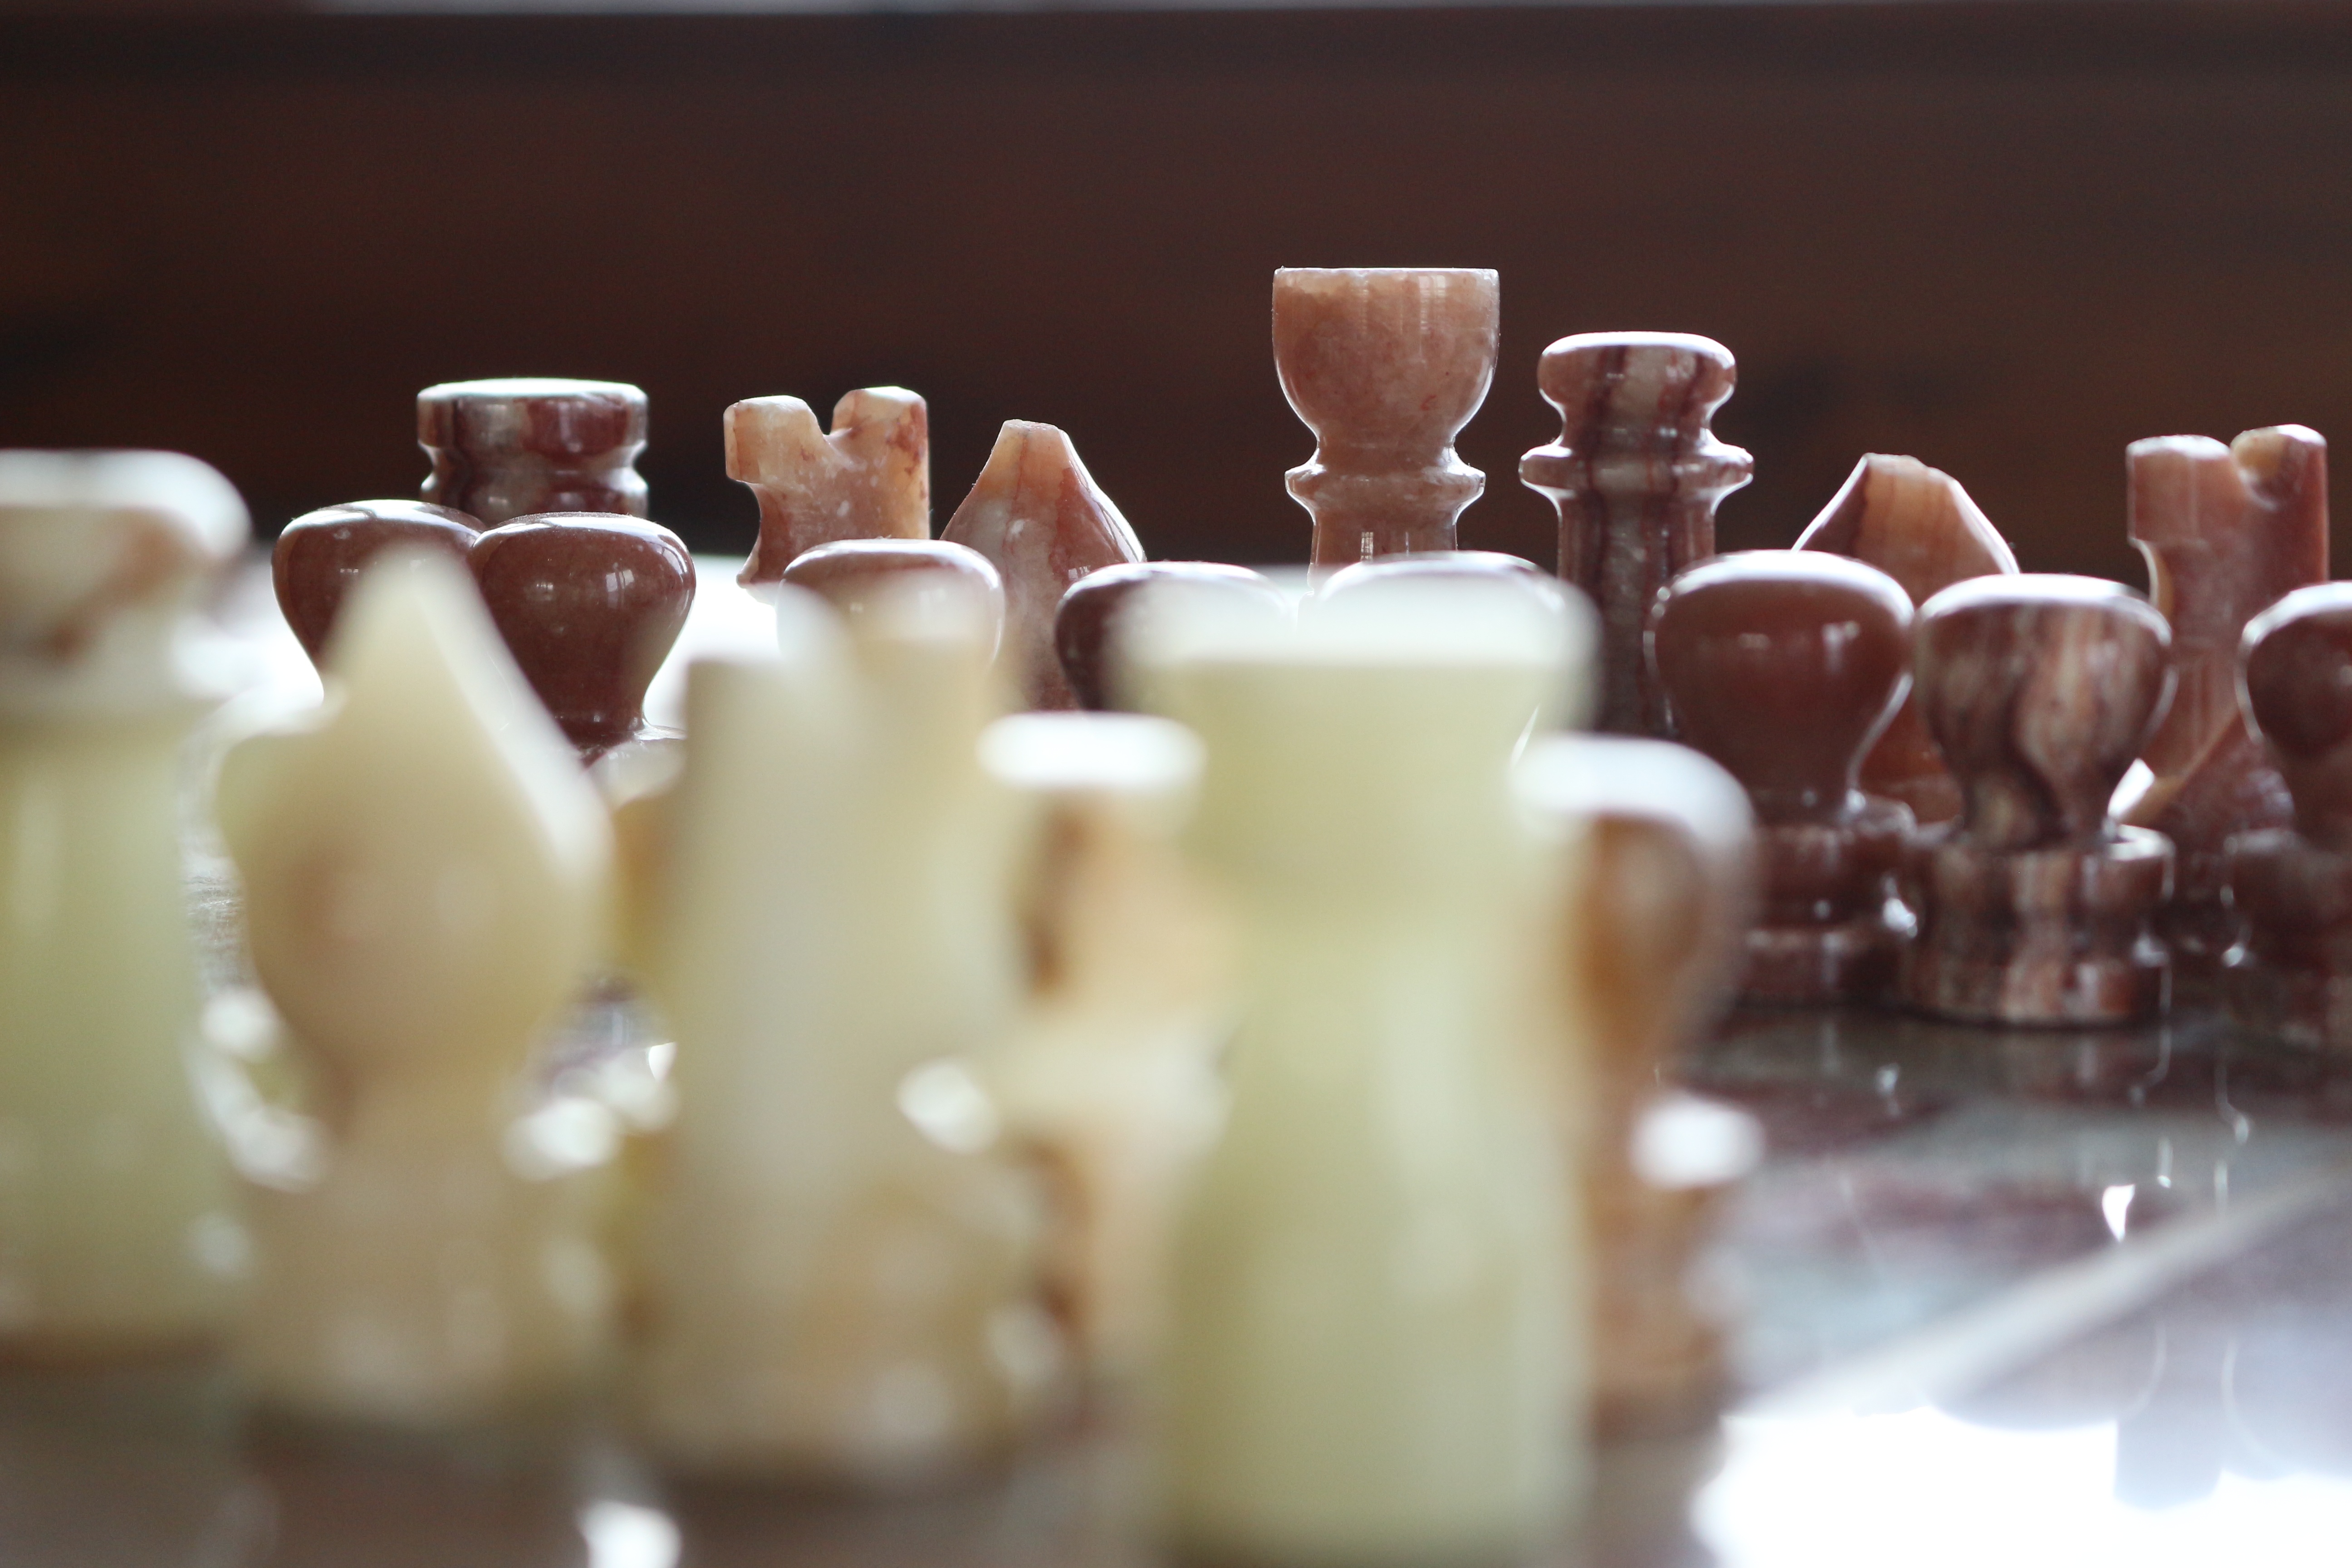
board, game, play, meal, food, drink, chocolate, baking, dessert, board game, battle, chess, knight, rook, strategy, pawn, chessboard, move, planning, games, sweetness, intelligence, victory, challenge, smart, checkmate, flavor, chess pieces, clever, indoor games and sports, tabletop game